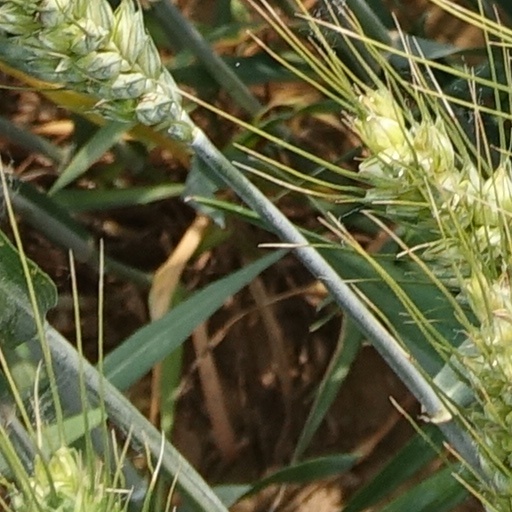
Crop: wheat